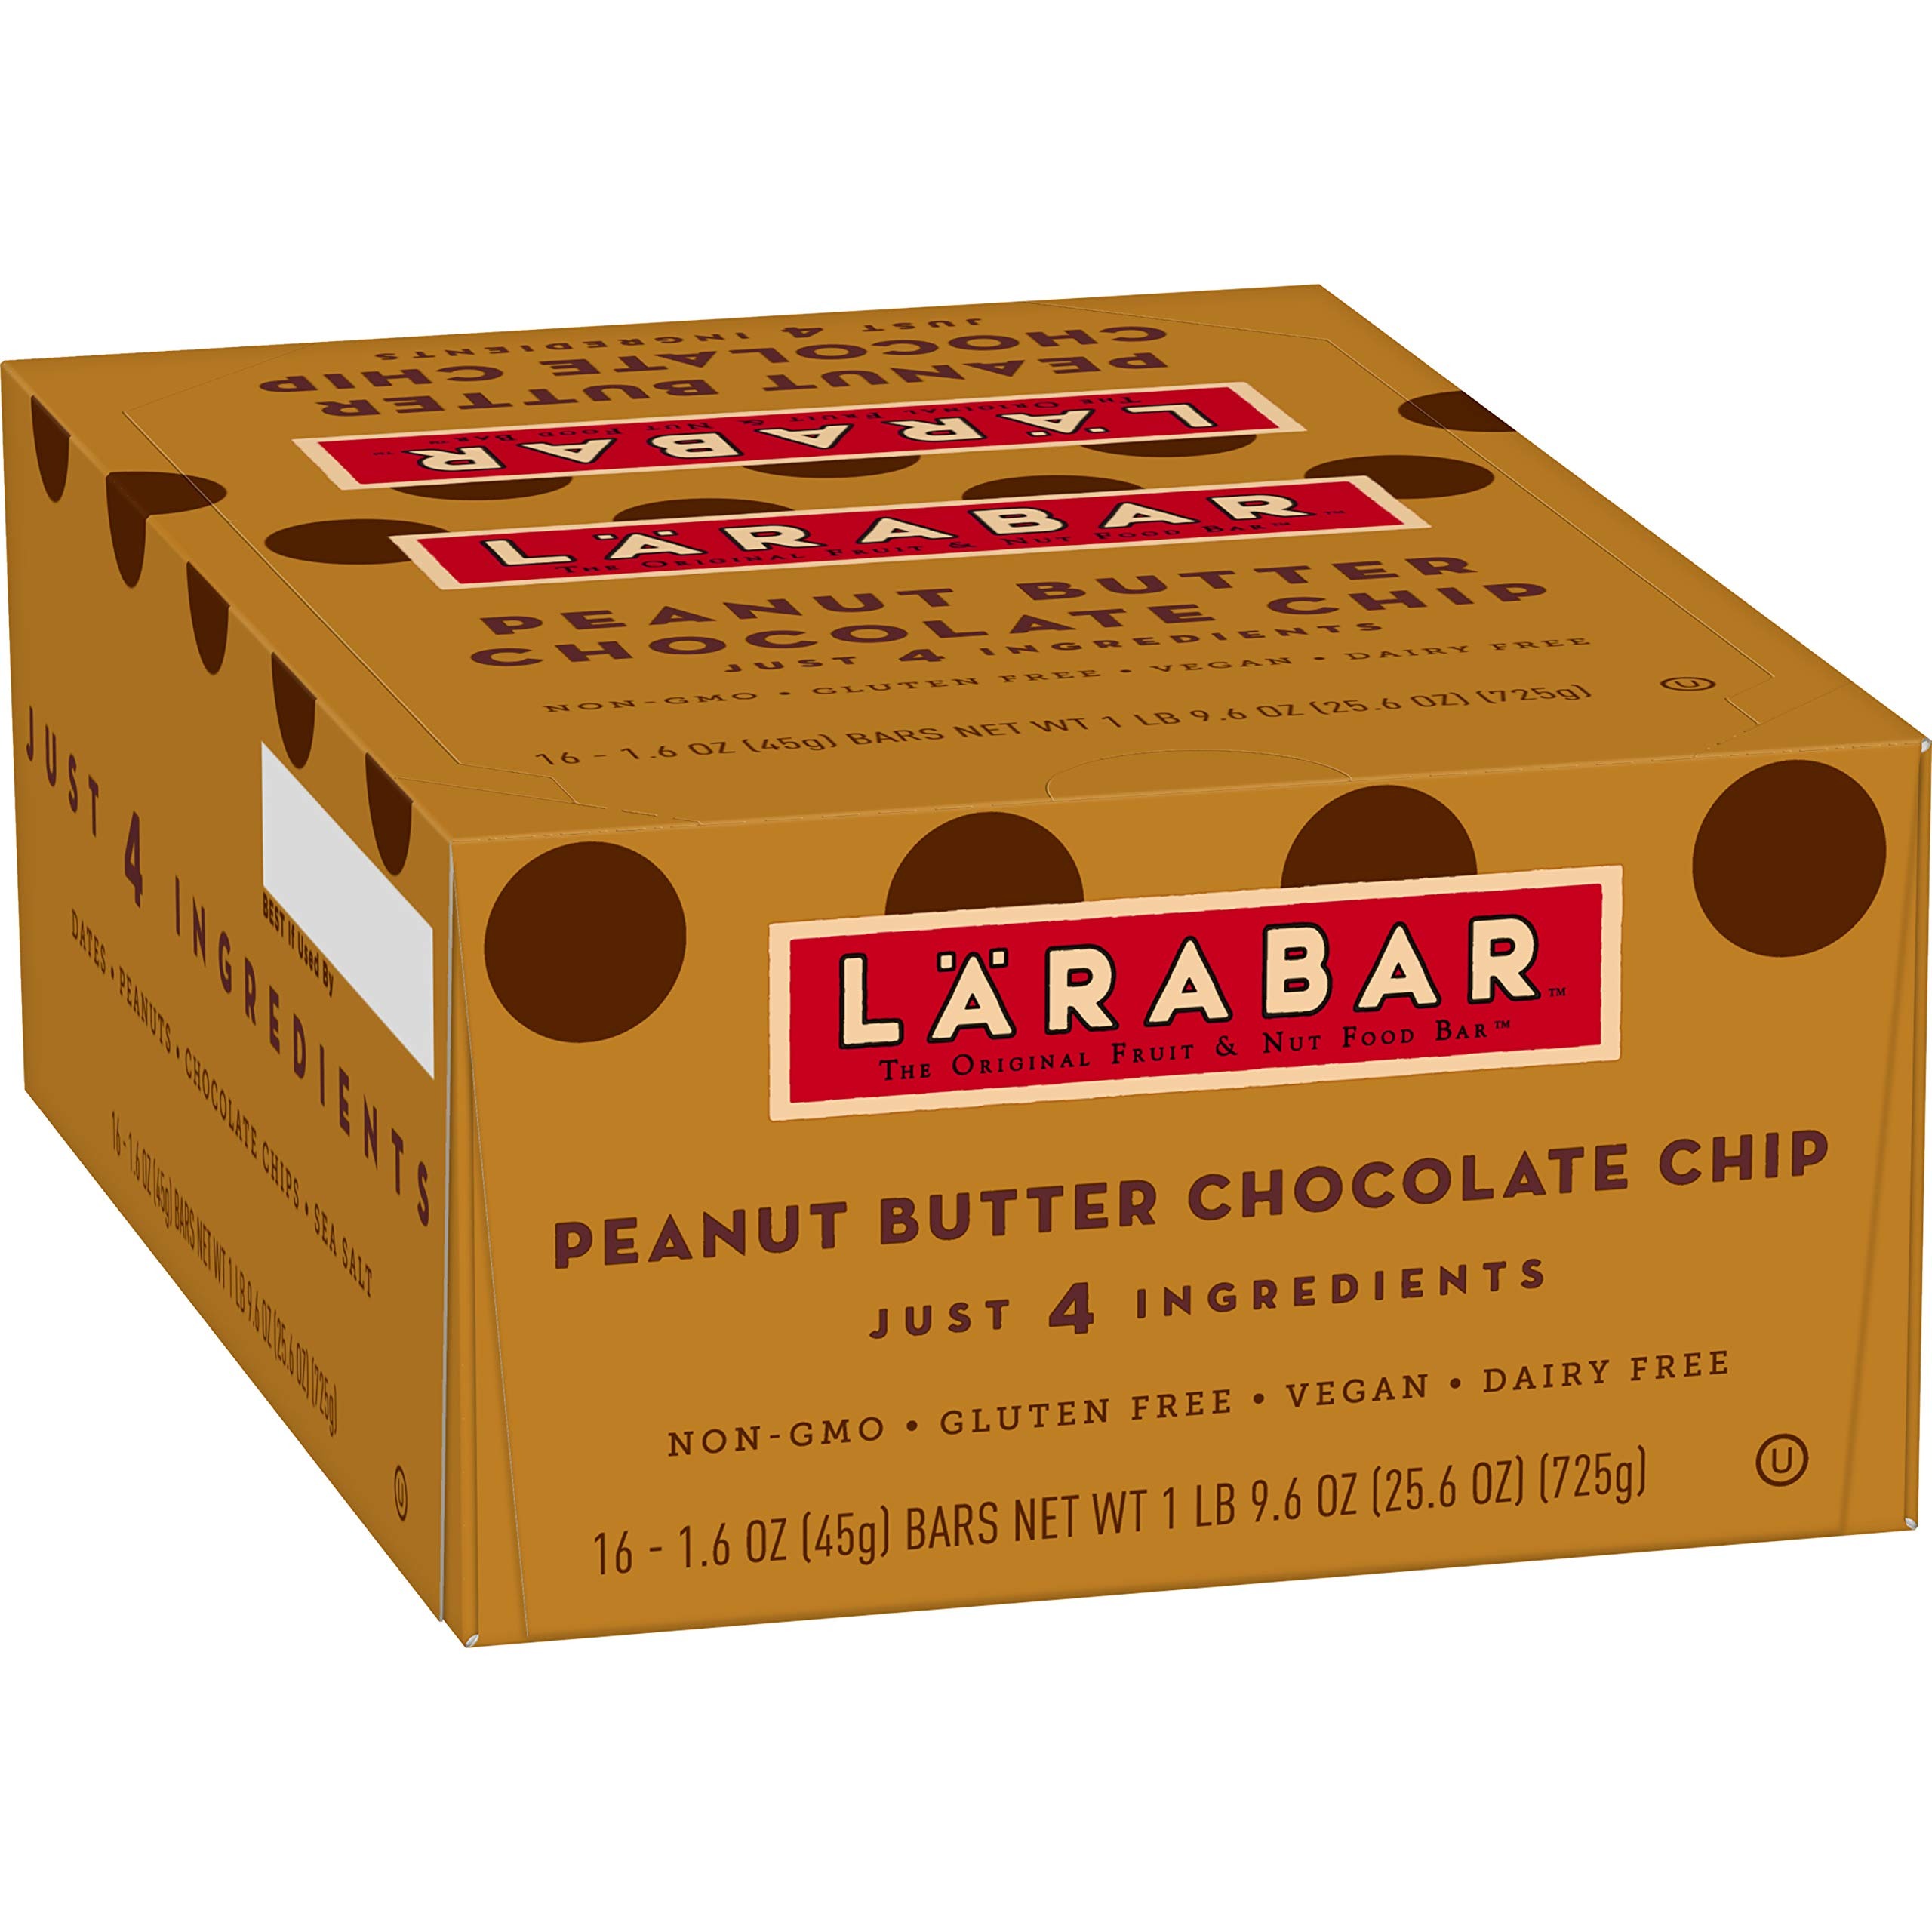
Item Name: Larabar Gluten Free Bar, Peanut Butter Chocolate Chip, 1.6 oz Bars (16 Count), Whole Food Gluten Free Bars, Dairy Free Snacks
Bullet Point 1: Raise A Bar to Real: With 100% real ingredients, you can Raise A Bar to what you love! Larabar makes simple snacks you can feel good about eating with many gluten free, dairy free and vegan options to choose from
Bullet Point 2: 100% Real Ingredients: Larabar Peanut Butter Chocolate Chip is made from just 4 simple ingredients: dates, peanuts, chocolate chips and sea salt
Bullet Point 3: Clean Eating Made Simple: Kosher, Dairy Free, Vegan, Non-GMO, Soy Free, Gluten Free
Bullet Point 4: Real Life Calls for Real Food: Real life calls for real ingredients to help you conquer your day, conveniently wrapped and perfect for packing on the go
Bullet Point 5: Contains: 1 box with 16 bars
Value: 25.6
Unit: Ounce

Price: 27.34